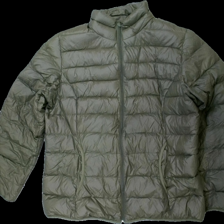
View: front
Type: Jacket
Category: Ladies
Brand: Kappahl
Brand text on label: xlnt
Colors: Green
Material: 100% nylone
Cut: Regular
Size: XL
Season: Autumn
Damage location: middle right
Damage 2 location: middle left
Damage 3 location: bottom right
Price range: <50
Recommended usage: Export
Description: grön puffig jacka, nopprig